Max Steinthal

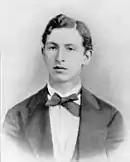
Steinthal at age 17

Max Steinthal was initially home schooled, and later attended the Königstädtische Realschule. On a trip to Sylt, Steinthal met Hermann Wallich (one of the two directors of Deutsche Bank). This meeting made a strong impression on Wallich and recommended Steinthal for a director position at Deutsche Bank. On December 15, 1873, Steinthal became part of the Deutsche Bank board of directors along with Wallich and Siemens.